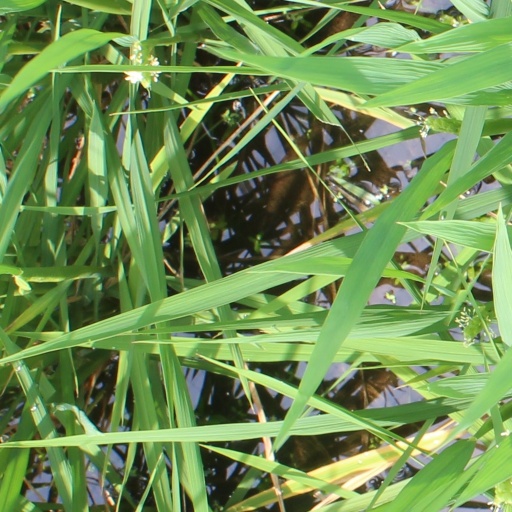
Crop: rice